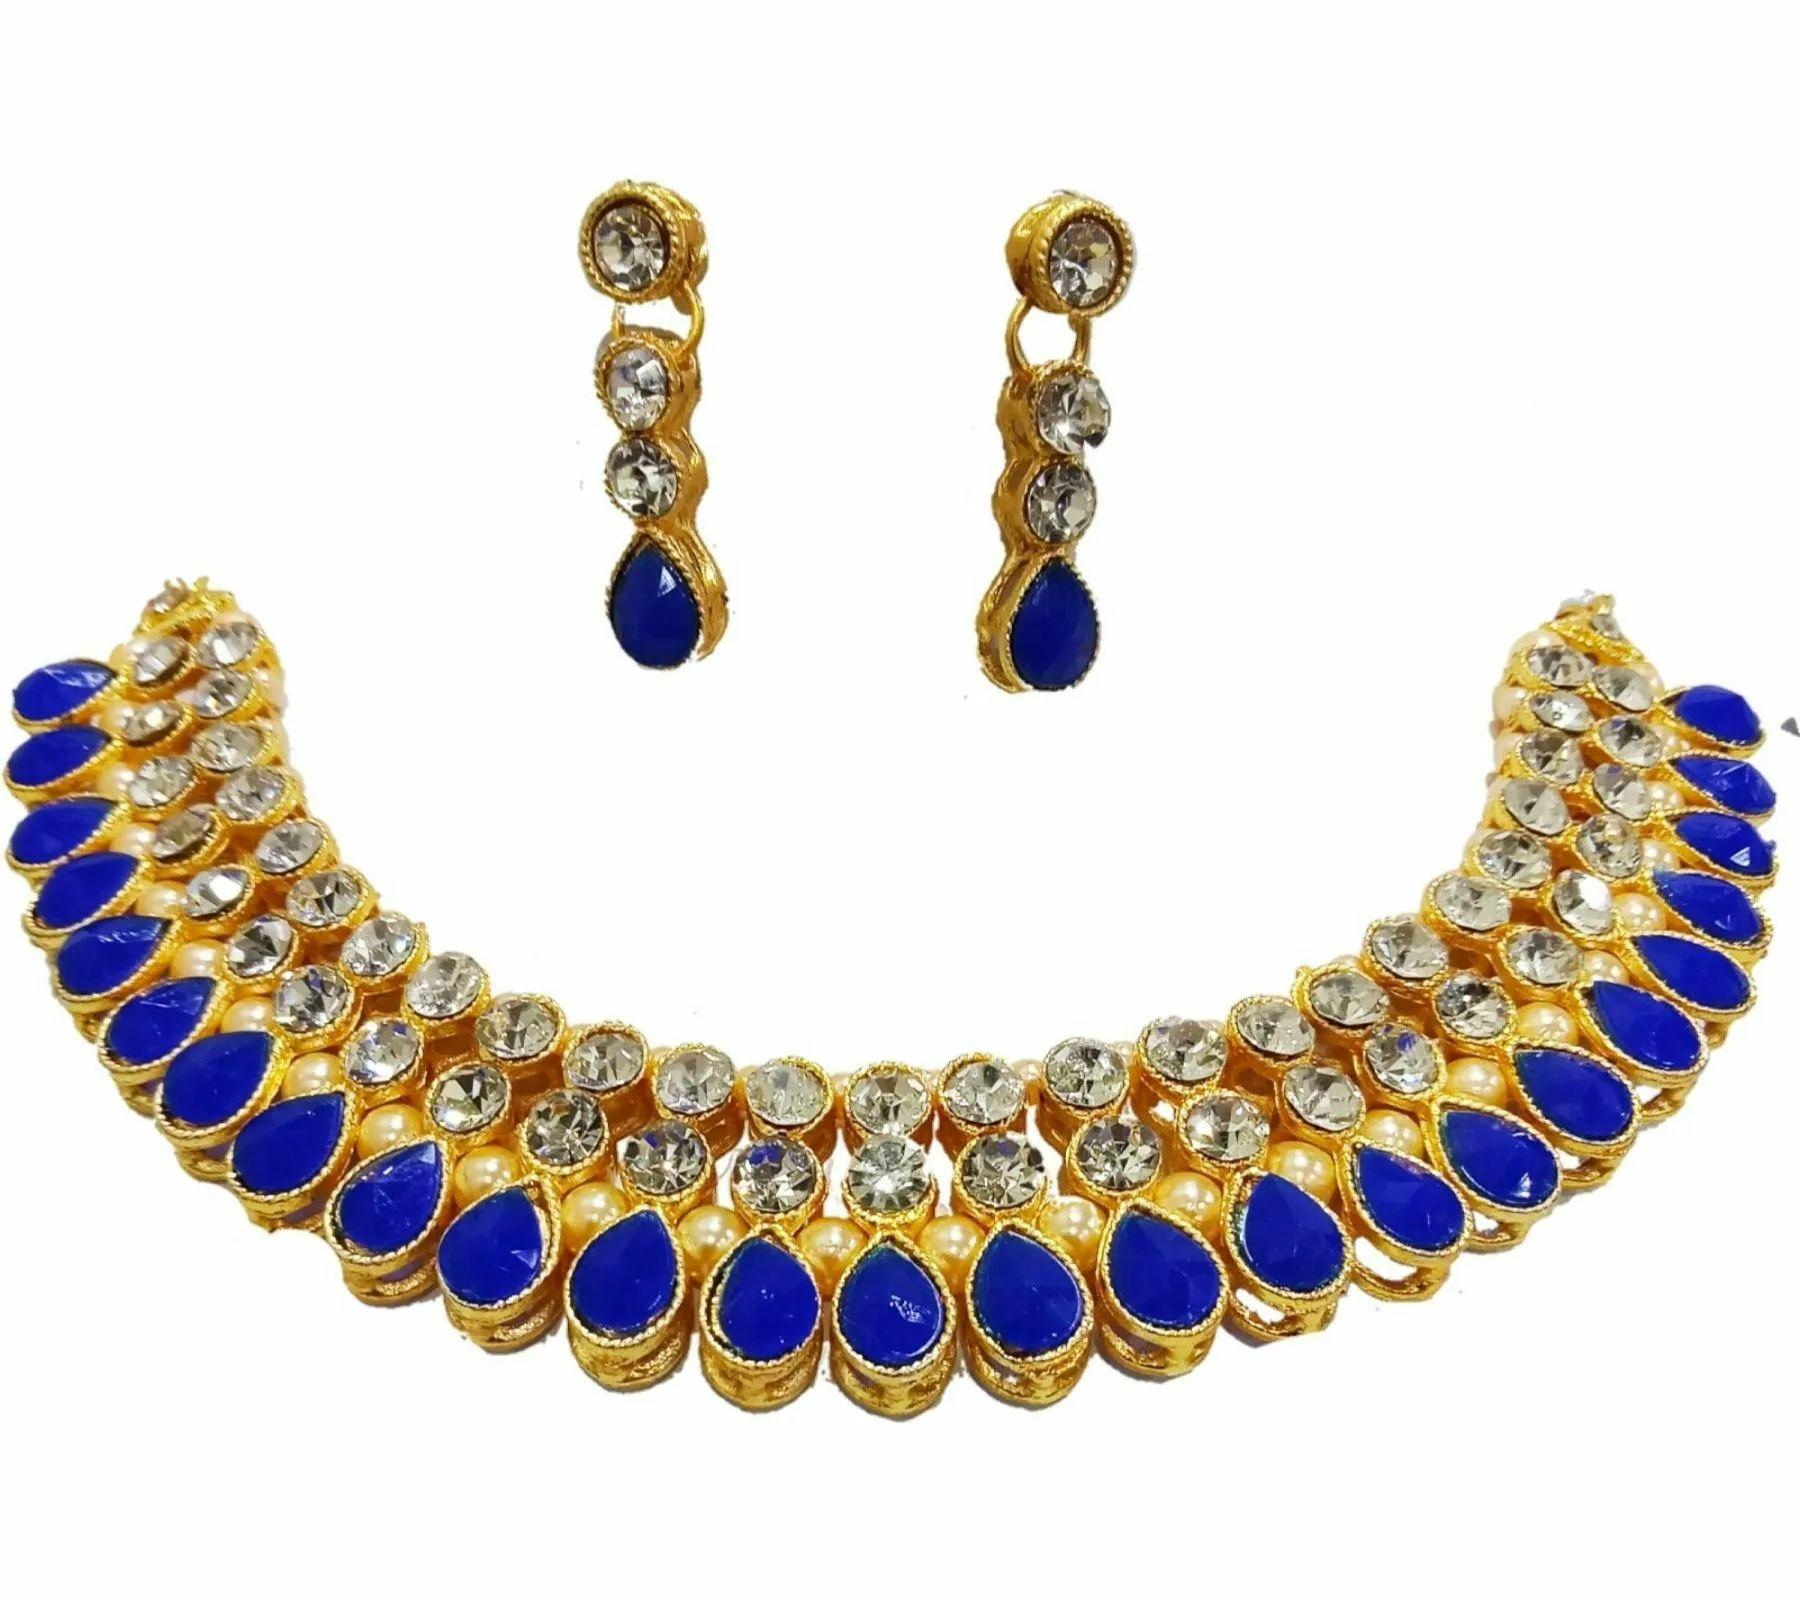
 Gyaan Jewels Handmade Gold Plated Alloy Earring and Necklace Set Blue (Women, Girls) Free Size
Type: Necklaces
Brand: Gyaan Jewels
Price: Rs. 312
 Best for gifting and for personal use, combine it with matching dress and be the limelight of every occassion plated with high quality polish for long lasting finish suitable for all occassions nickel free and lead free as per international standards that makes it very skin friendly. The plating is non allergic and safe for all environments jewellery care never allow your fashion jewellery to come in contact with harsh chemicals, oils, nor spray perfumes directly on them. This will cause the jewellery to fade, discolor or even ruin them completely.
Features: These are very easy to use being lightweight and has a design which makes it very comfortable,Superior quality and skin friendly,Made from premium quality material this product assures to remain in its original glory even after years of usage,Perfect gift ideal valentine, birthday, anniversary gift your loved ones
Included: 2Earring & 1Necklace Set